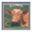
Label: cattle